United Nations Security Council Resolution 1406

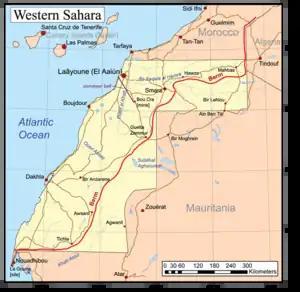
Western Sahara

United Nations Security Council resolution 1406, adopted unanimously on 30 April 2002, after recalling all previous resolutions on the situation on Western Sahara, particularly Resolution 1394 (2002), the council extended the mandate of the United Nations Mission for the Referendum in Western Sahara (MINURSO) until 31 July 2002.